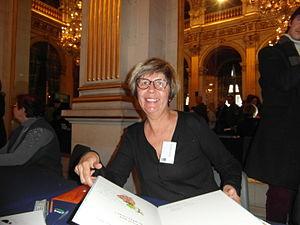
20e Maghreb des Livres, Paris, 8 février 2014
Nadia Pereverzeff Roman, née le 15 septembre 1956 à Cannes, est auteur d'albums pour la jeunesse et institutrice spécialisée.